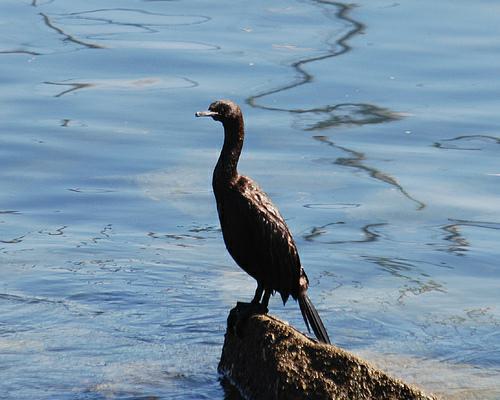
A photo of a pelagic cormorant